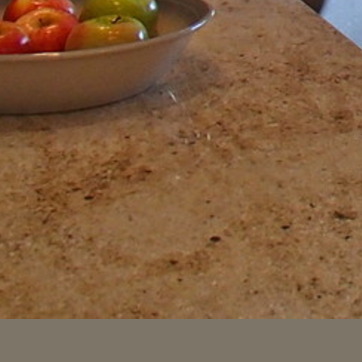
Material: polishedstone